Conservation and restoration of outdoor artworks

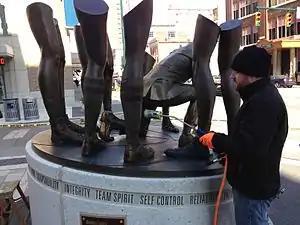
Artist Brose Partington applies wax using a torch to a bronze sculpture.

Unlike many works of cultural heritage, outdoor artworks are not exhibited in a controlled environment, where temperature and relative humidity are closely monitored. Though works may be more easily preserved in a controlled environment, they are installed outside to preserve the artist's intent, and avoid decontextualization. Instead, outdoor works are exposed to many and various environmental factors depending upon its geographic or site location and its configuration.